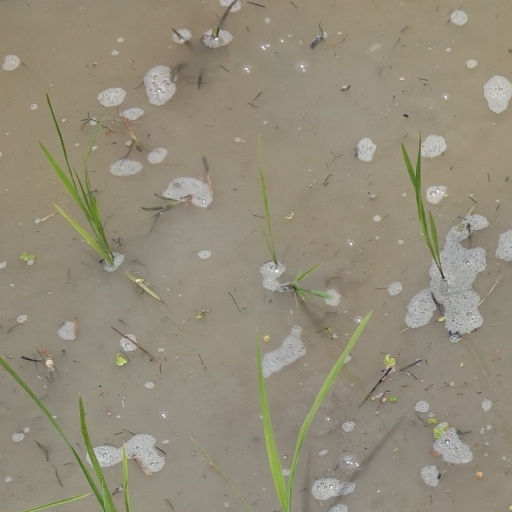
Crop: rice